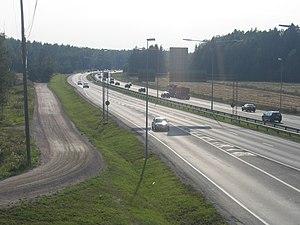
La route nationale 1 est une route nationale de Finlande reliant Helsinki à Turku. Elle mesure 165 kilomètres de long et fait partie de l'itinéraire de la route européenne 18 entre Piikkiö et Turku. Le dernier tronçon de la Valtatie, portée aux standards autoroutiers en dehors des agglomérations, a été mis en service le 28 janvier 2009. À Helsinki, elle débute en tant que Voie de Turku.